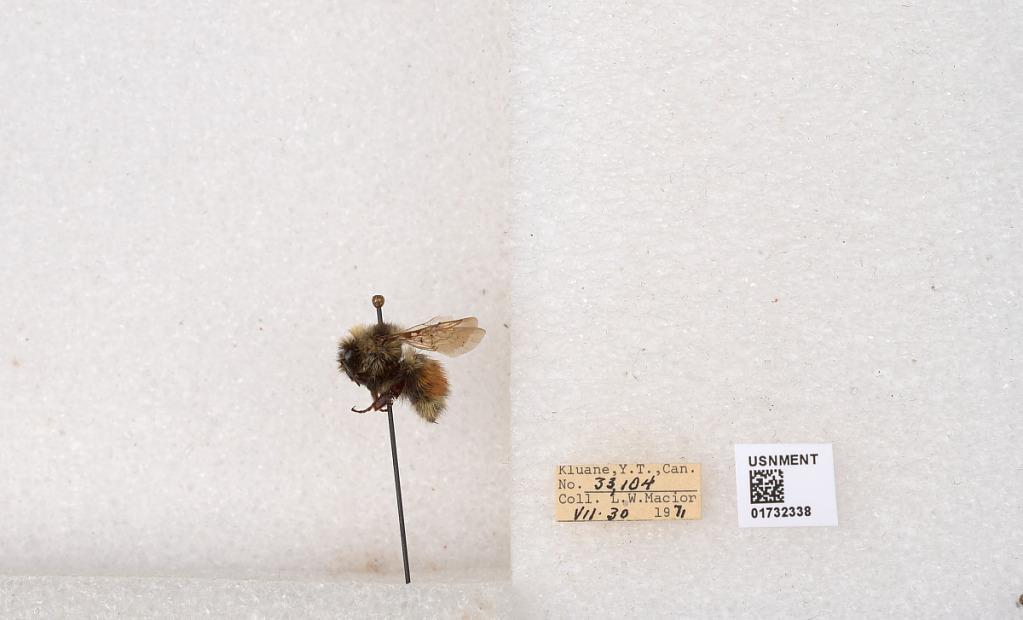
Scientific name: Bombus (Pyrobombus) sylvicola Kirby
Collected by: L. Macior
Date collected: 1971-7-30
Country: Canada
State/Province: Yukon Teritory
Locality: Kluane National Park and Reserve
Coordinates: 60.7493, -139.504